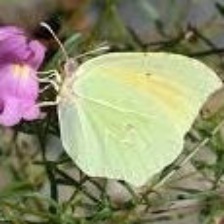
Species: CLEOPATRA
Butterfly family (ImageNet category): sulphur_butterfly